Ancaster incident

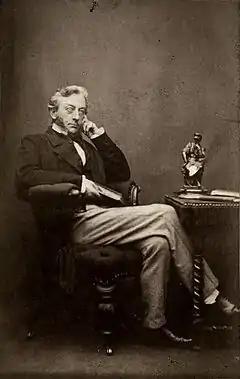

Rolph hired his brother, John Rolph, as his lawyer during the litigations. John advised George to postpone laying criminal charges, as it would be his word against the accused assailants. Instead, they waited until the assailants told others of their role in the incident.